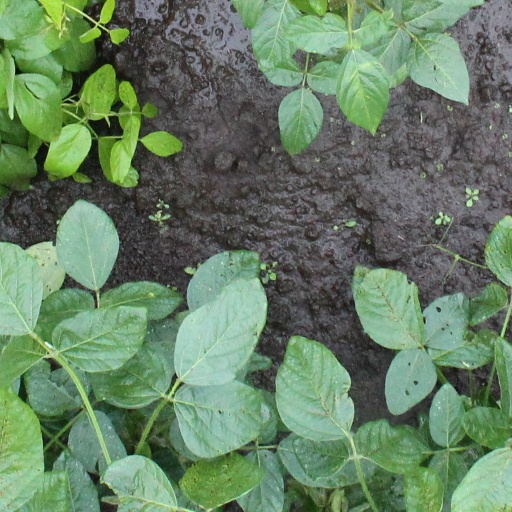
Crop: soybean